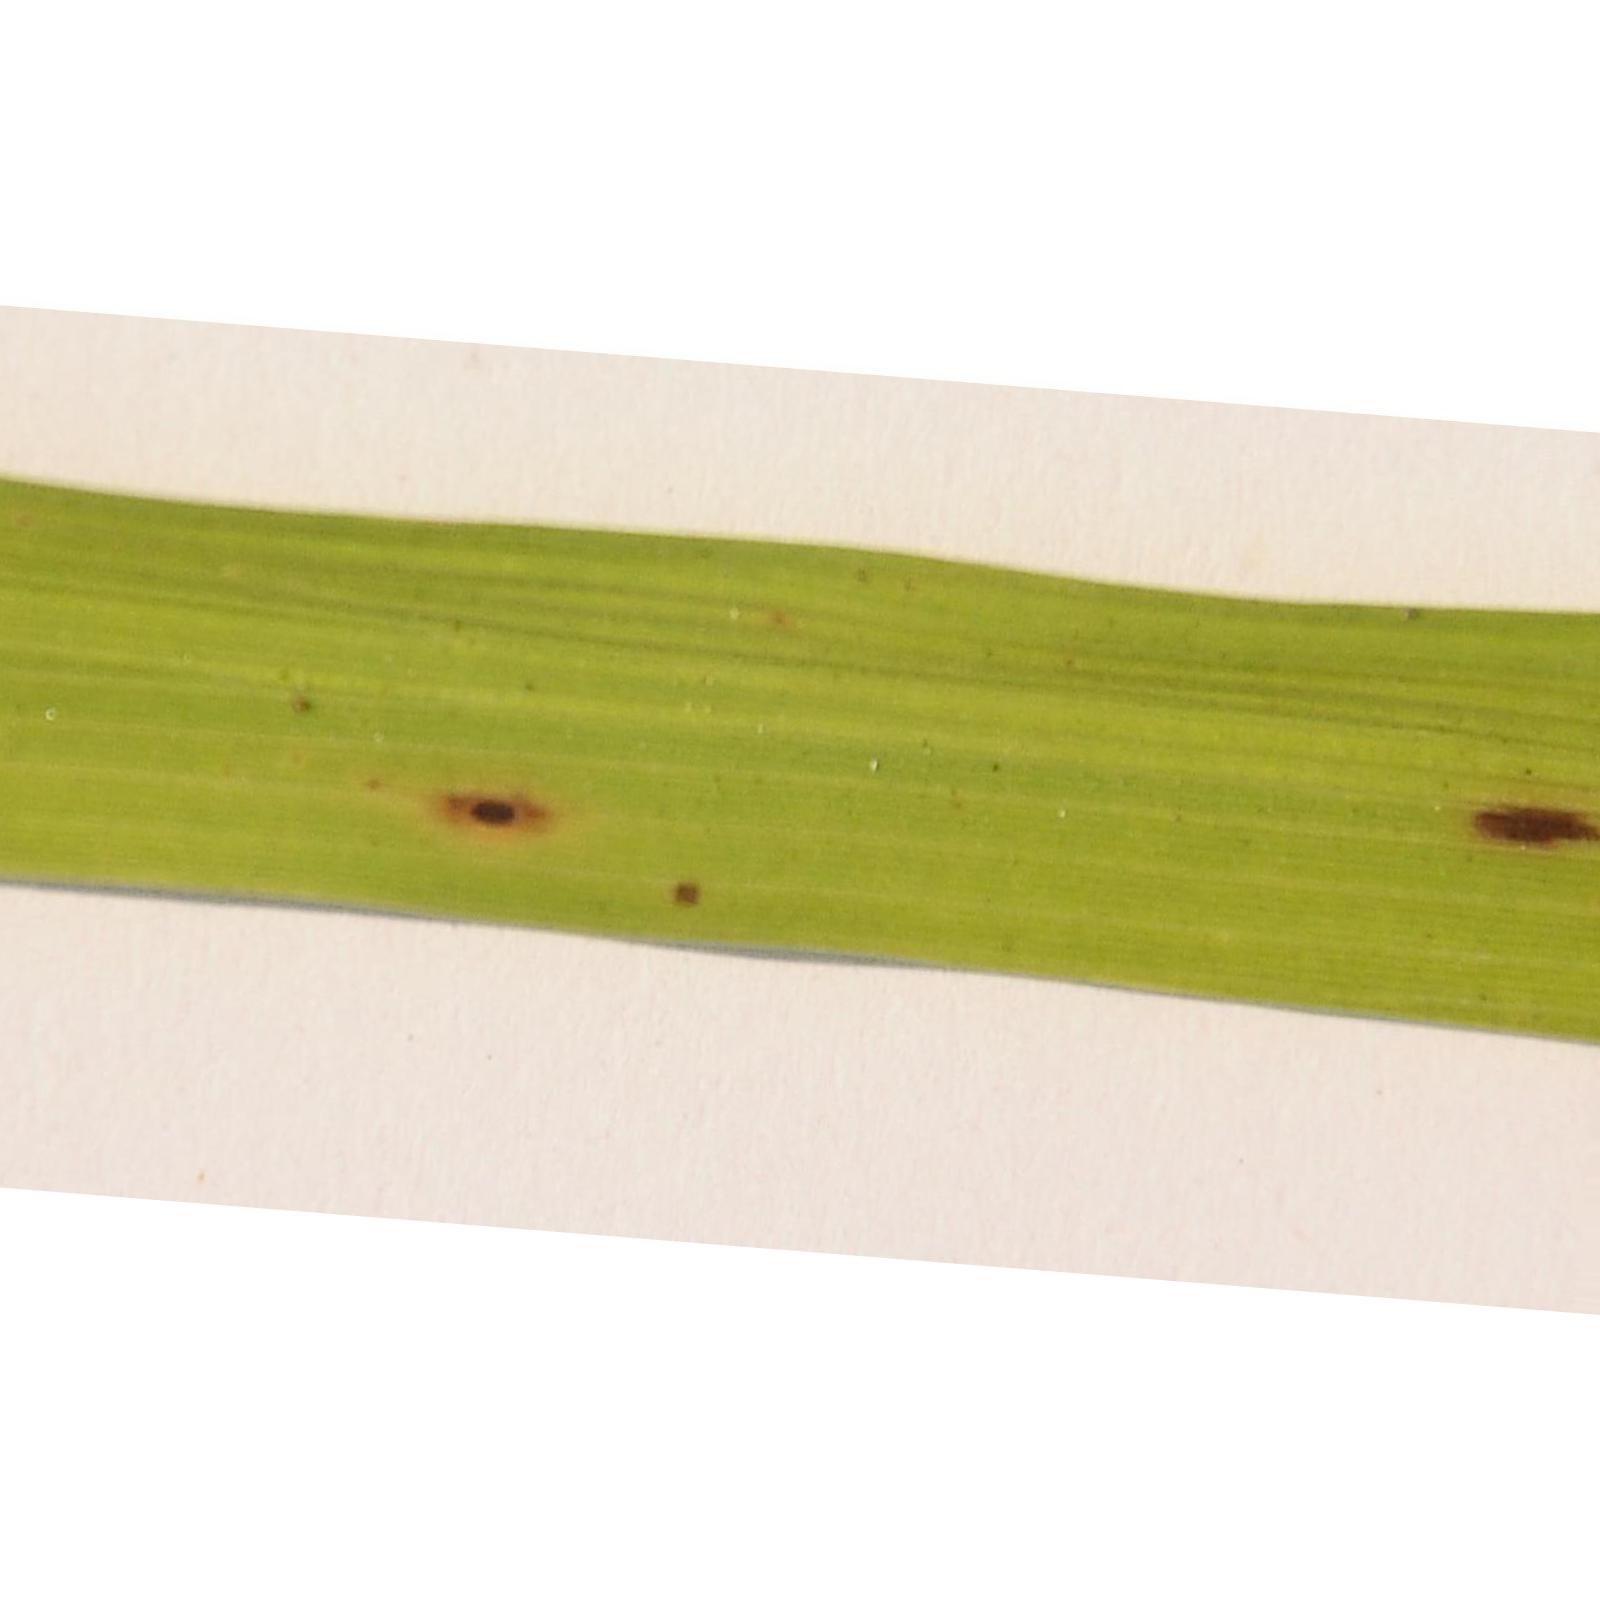
Nhãn: Bệnh Đốm Nâu ( Brown spot )